The Hole in the Fence

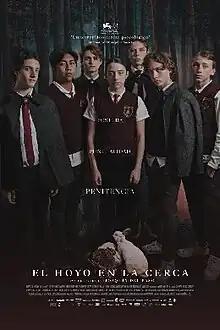
Theatrical release poster

The Hole in the Fence (Spanish: El hoyo en la cerca) is a 2021 Mexican-Polish thriller drama film directed by Joaquin del Paso and written by del Paso and Lucy Pawlak. Starring Valeria Lamm, Lucciano Kurti, Yubáh Ortega & Erick Walker. The film was named on the shortlist for Mexican's entry for the Academy Award for Best International Feature Film at the 95th Academy Awards, but it was not selected.